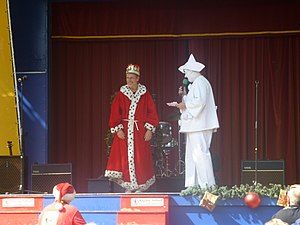
Jens Blauenfeldt
Ved Julemændenes verdenskongres i 2013 blev Jens Blauenfeldt udnævnt til årets æresjulemand.
Jens Blauenfeldt er en dansk journalist og studievært.